Kenneth Anger

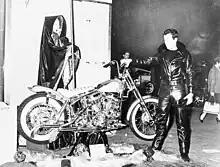
Anger with a motorcycle on the set of "Scorpio Rising"

In 1961, Anger once more returned to the U.S., where he lived for a time with Marjorie Cameron. He began work on a new feature, "Scorpio Rising", about the biker subculture. For this, he employed a biker named Richard McAuley, and filmed him and some of his friends messing around, adding to it scenes of McAuley, or "Scorpio" as he became known, desecrating a derelict church. Anger incorporated more controversial visuals into the piece, including Nazi iconography, nudity, and clips of the life of Jesus Christ taken from the Family Films' "The Living Bible: Last Journey to Jerusalem", images of Jesus which are intercut with those of Scorpio. The film has a soundtrack of popular 1960s songs, including "Blue Velvet" by Bobby Vinton, "Torture" by Kris Jensen, and "I Will Follow Him" by Little Peggy March. Anger called the film "a death mirror held up to American culture ... Thanatos in chrome, black leather, and bursting jeans." It immediately became popular on the underground cinema scene but was soon brought to court on obscenity charges. The jury ruled in favor of the prosecutors and "Scorpio Rising" was banned; the ban was overturned on appeal to the California Supreme Court.